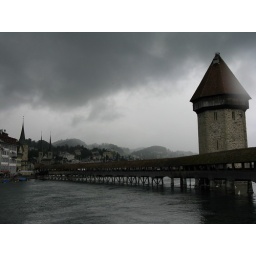
A bridge in luzern Switzerland with a dark cloud passing by.